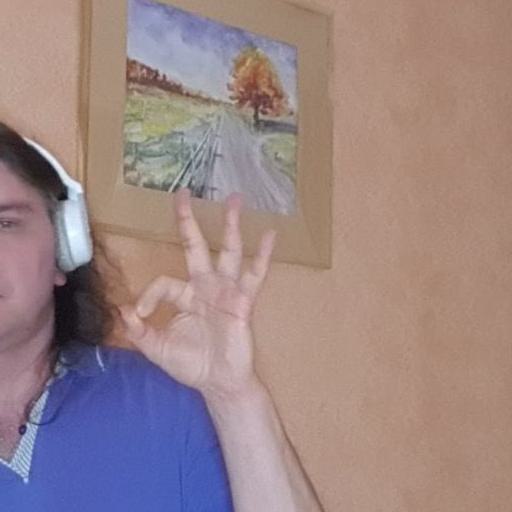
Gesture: ok